Seth Low

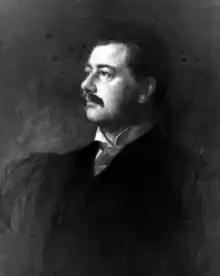
Eastman Johnson's portrait of Seth Low, c. 1890

Following his tenure as mayor of Brooklyn, Low assumed the presidency of Columbia College, serving between 1890 and 1901. Not an educator in the specific meaning of the word, he succeeded by his administrative skill in transforming the institution. He led the move of the institution from Midtown Manhattan to Morningside Heights, and secured trustee approval to change its name to "Columbia University". The new campus matched Low's vision of a civic university fully integrated into the city; the original design subsequently reconceived, left it open to the street and surrounding neighborhoods.